Plandemic

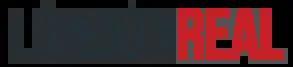

Immediately after the release of "Plandemic: The Hidden Agenda Behind Covid-19", Willis said he was contacted by an independent producer who said he had worked on projects with HBO, Netflix, and Amazon. The producer asked Willis if he had an interest in collaborating on making a feature-length version, though the "Los Angeles Times" found the companies had expressed no interest in the film. Soon after "Plandemic" release, another set of teams announced the clips from "Plandemic: The Hidden Agenda Behind Covid-19" would be part of a documentary feature film.